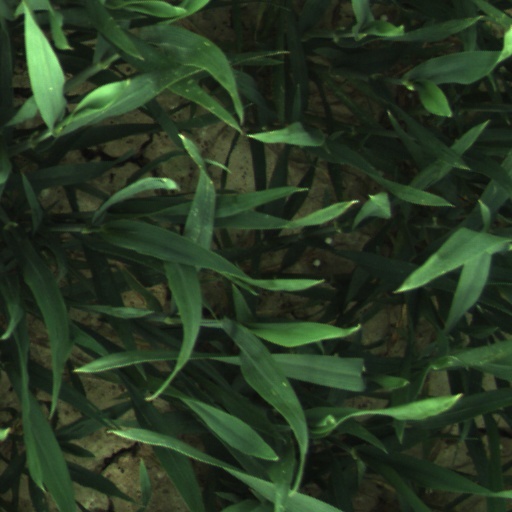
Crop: wheat